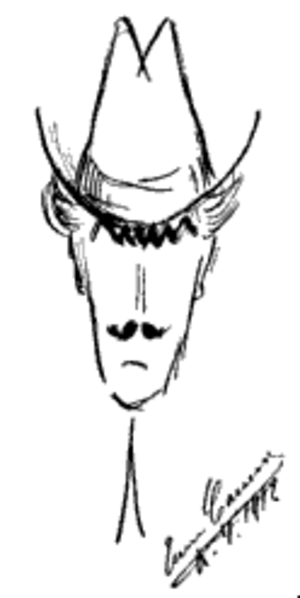
Arturo Toscanini, né à Parme le 25 mars 1867 et mort dans le Bronx à New York le 16 janvier 1957, est un chef d'orchestre italien.